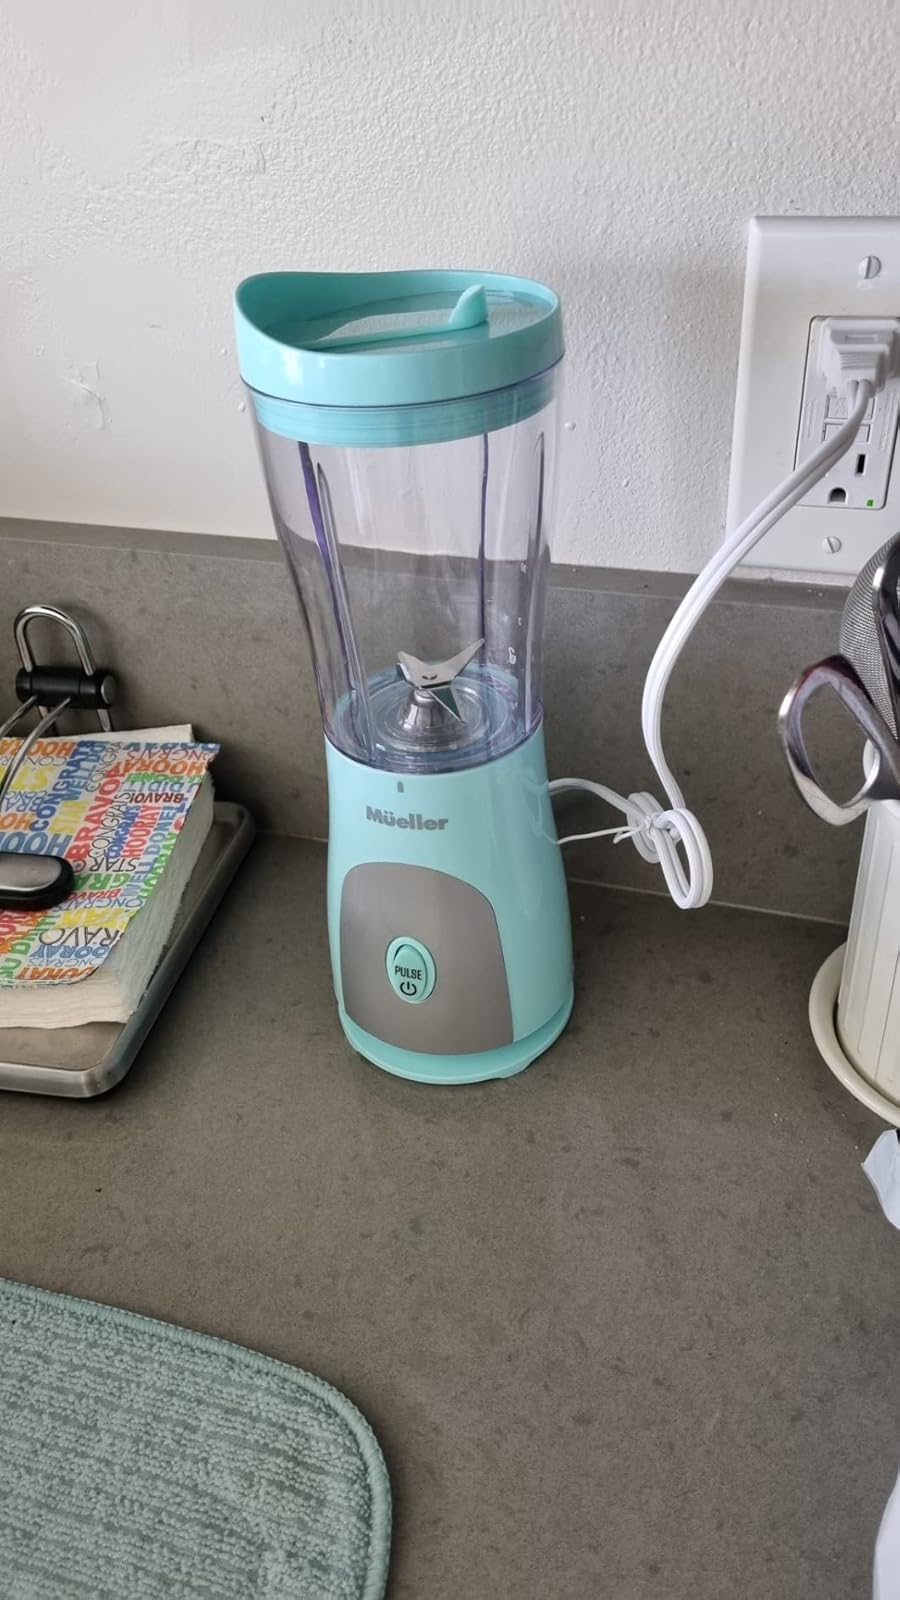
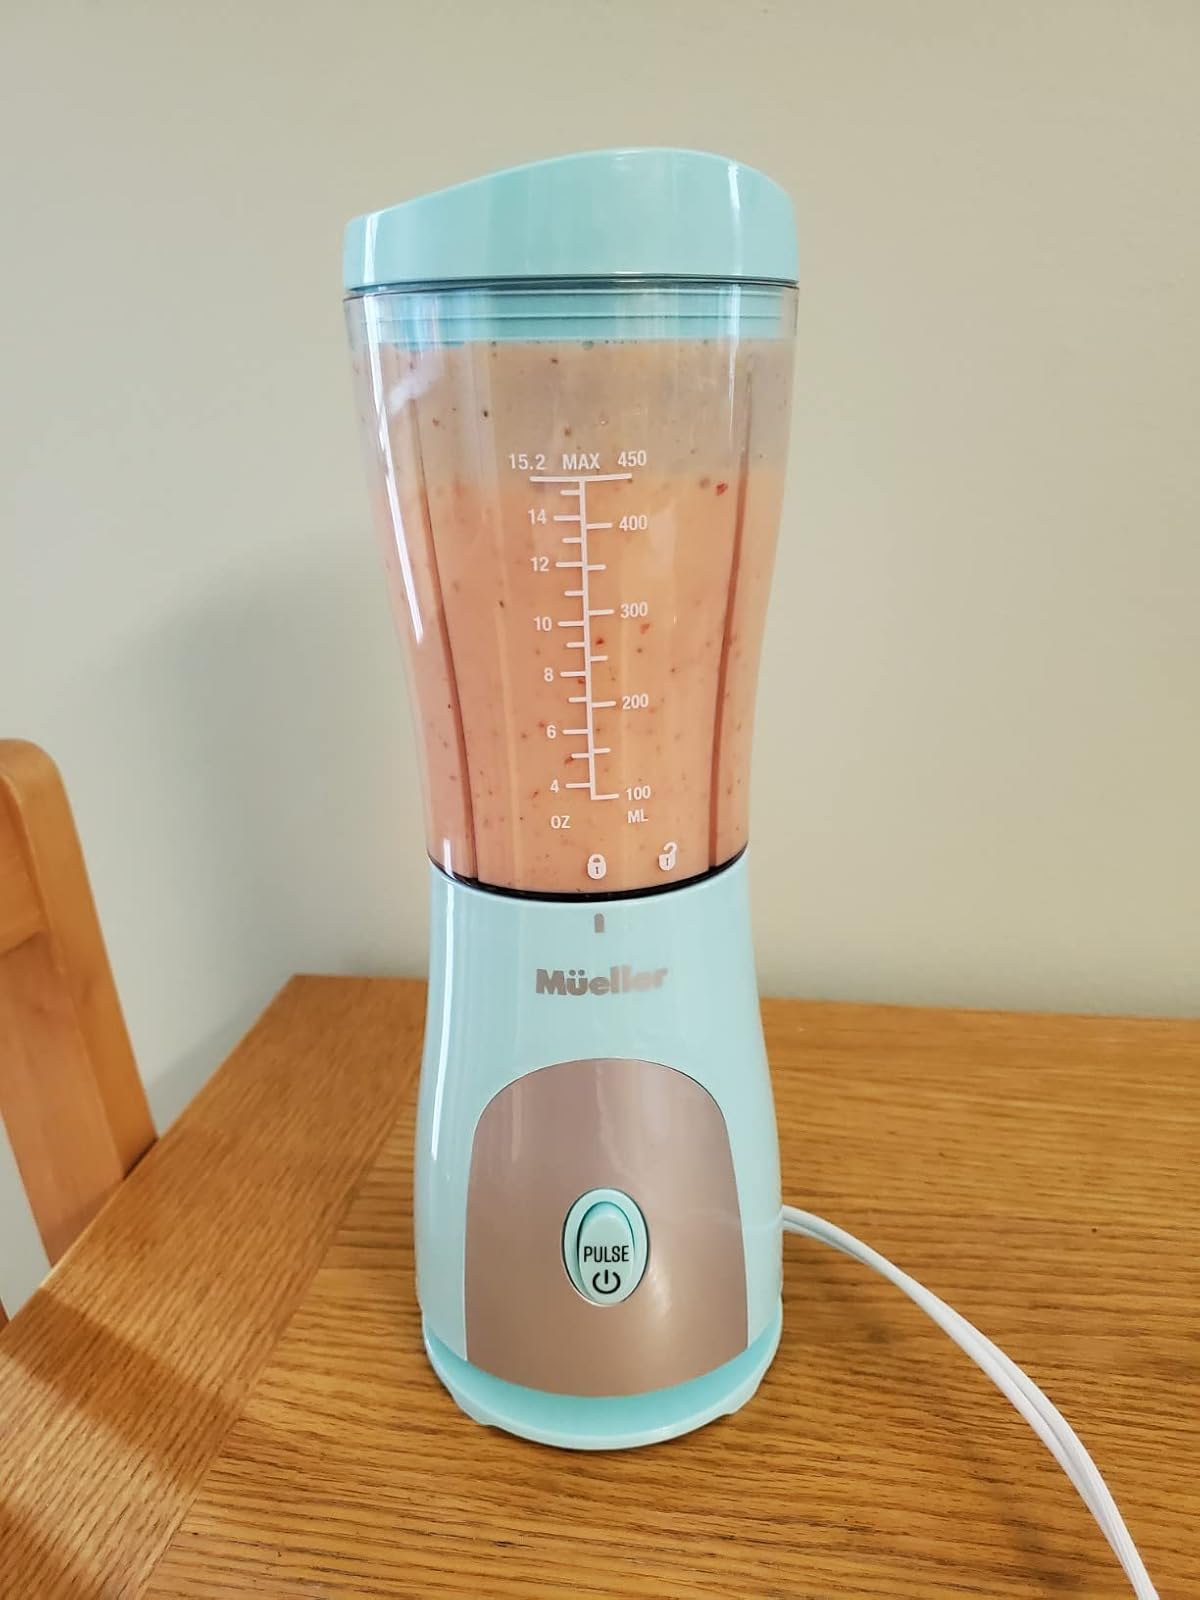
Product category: items_blender
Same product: yes